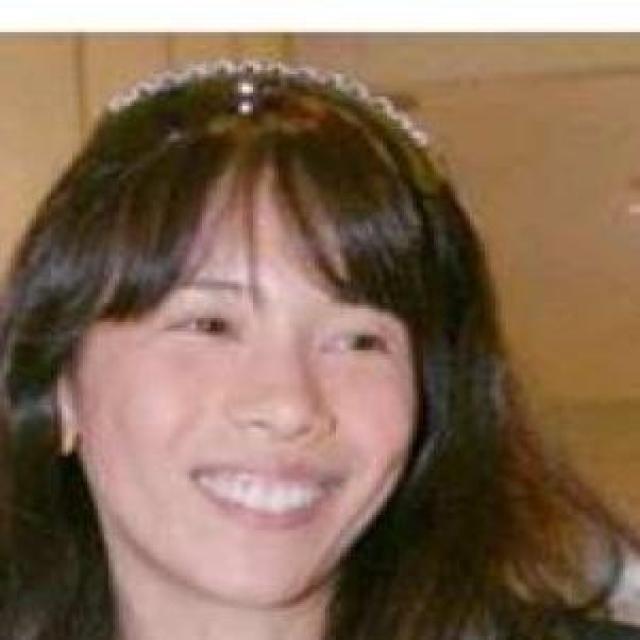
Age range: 21-44